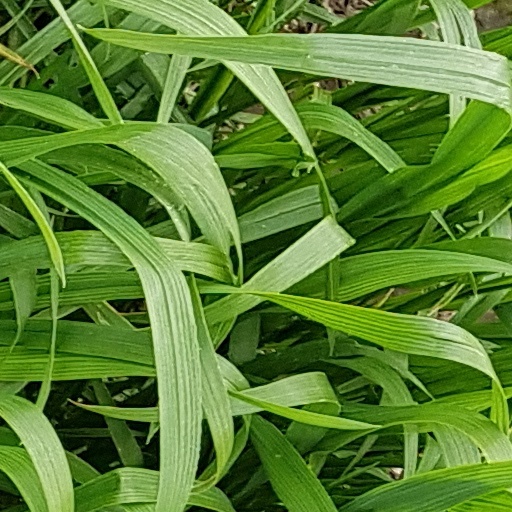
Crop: wheat